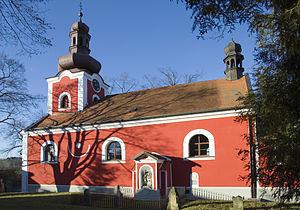
Úsobí est un bourg du district de Havlíčkův Brod, dans la région de Vysočina, en République tchèque. Sa population s'élevait à 677 habitants en 2019.